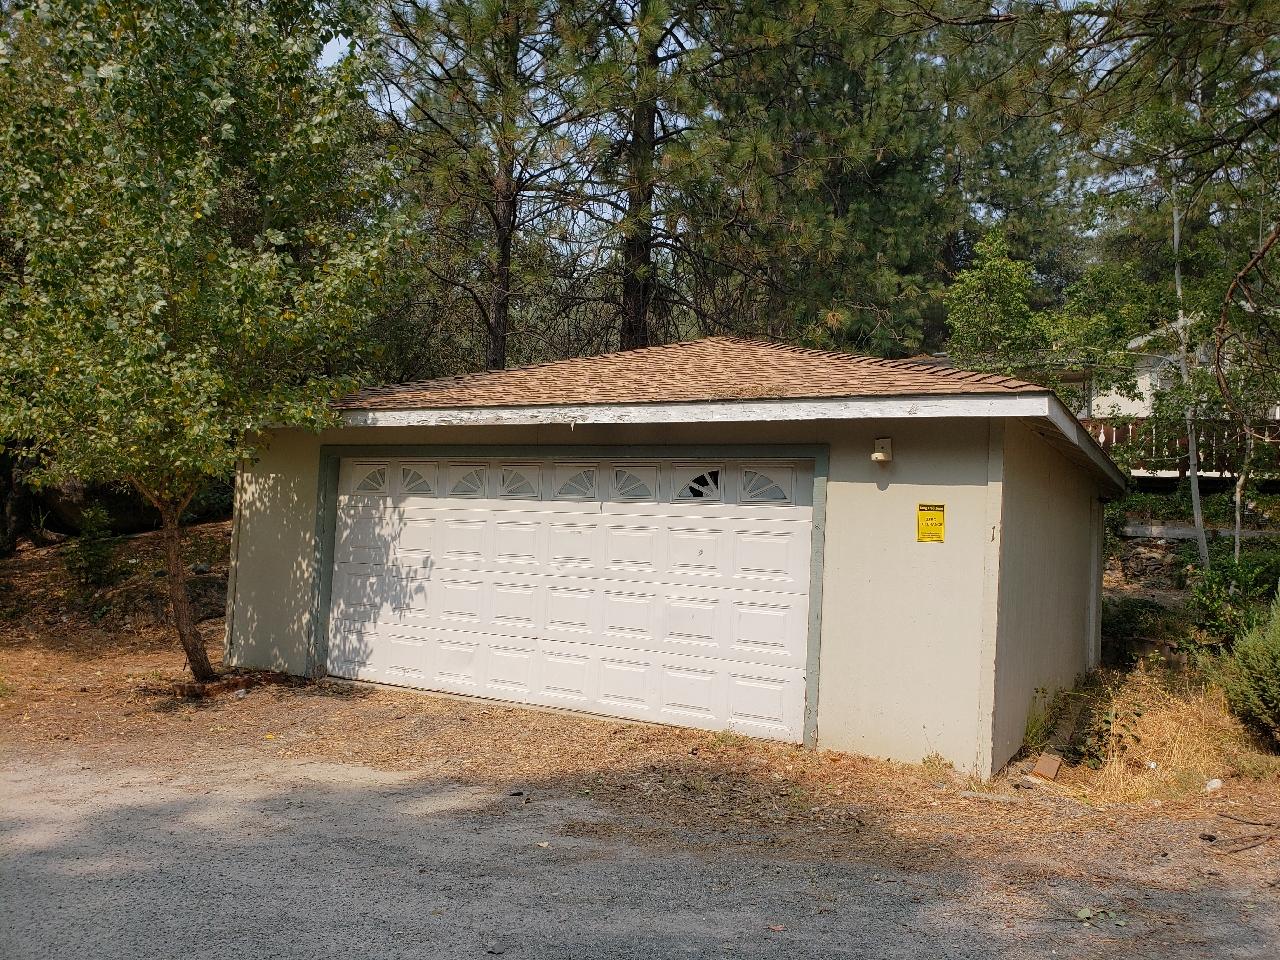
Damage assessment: no_damage